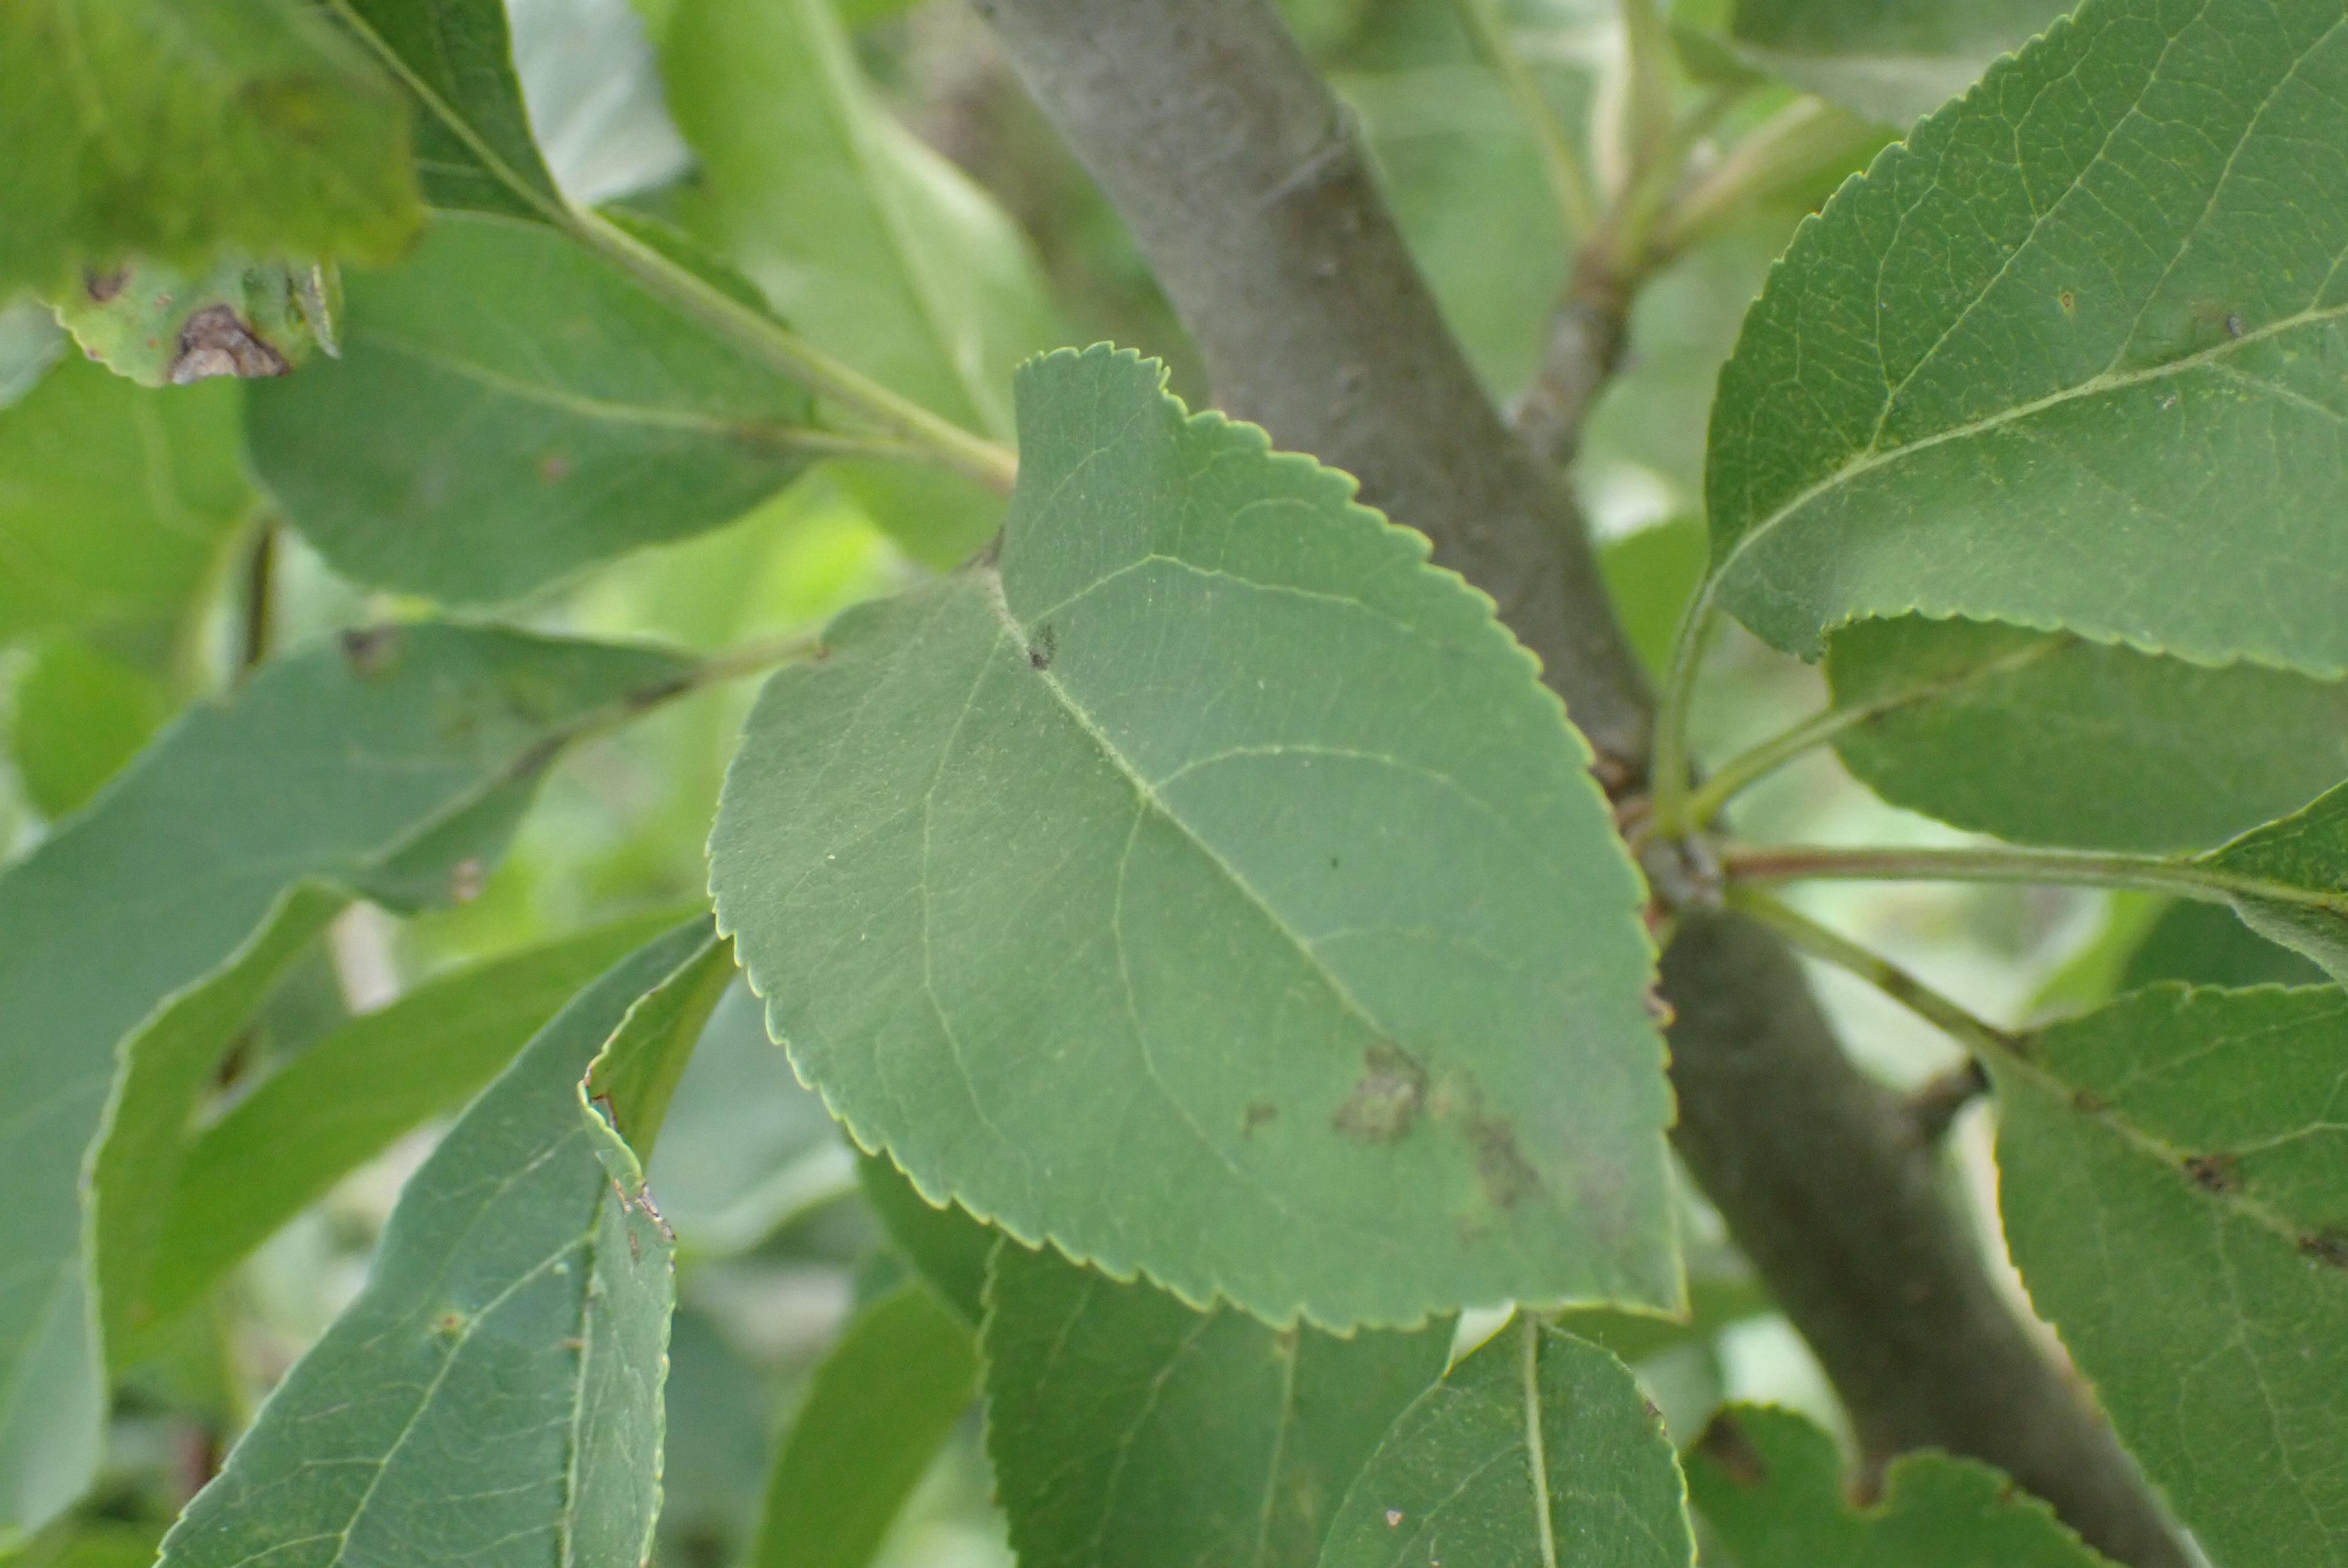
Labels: scab